Answer in natural language. Considering the relative positions, is Doorway above or below artistic colourful white paper drawing scenario? Choose between the following options: below or above
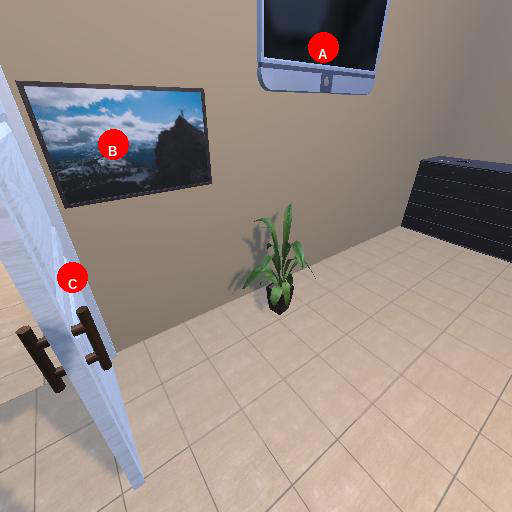
<answer>below</answer>